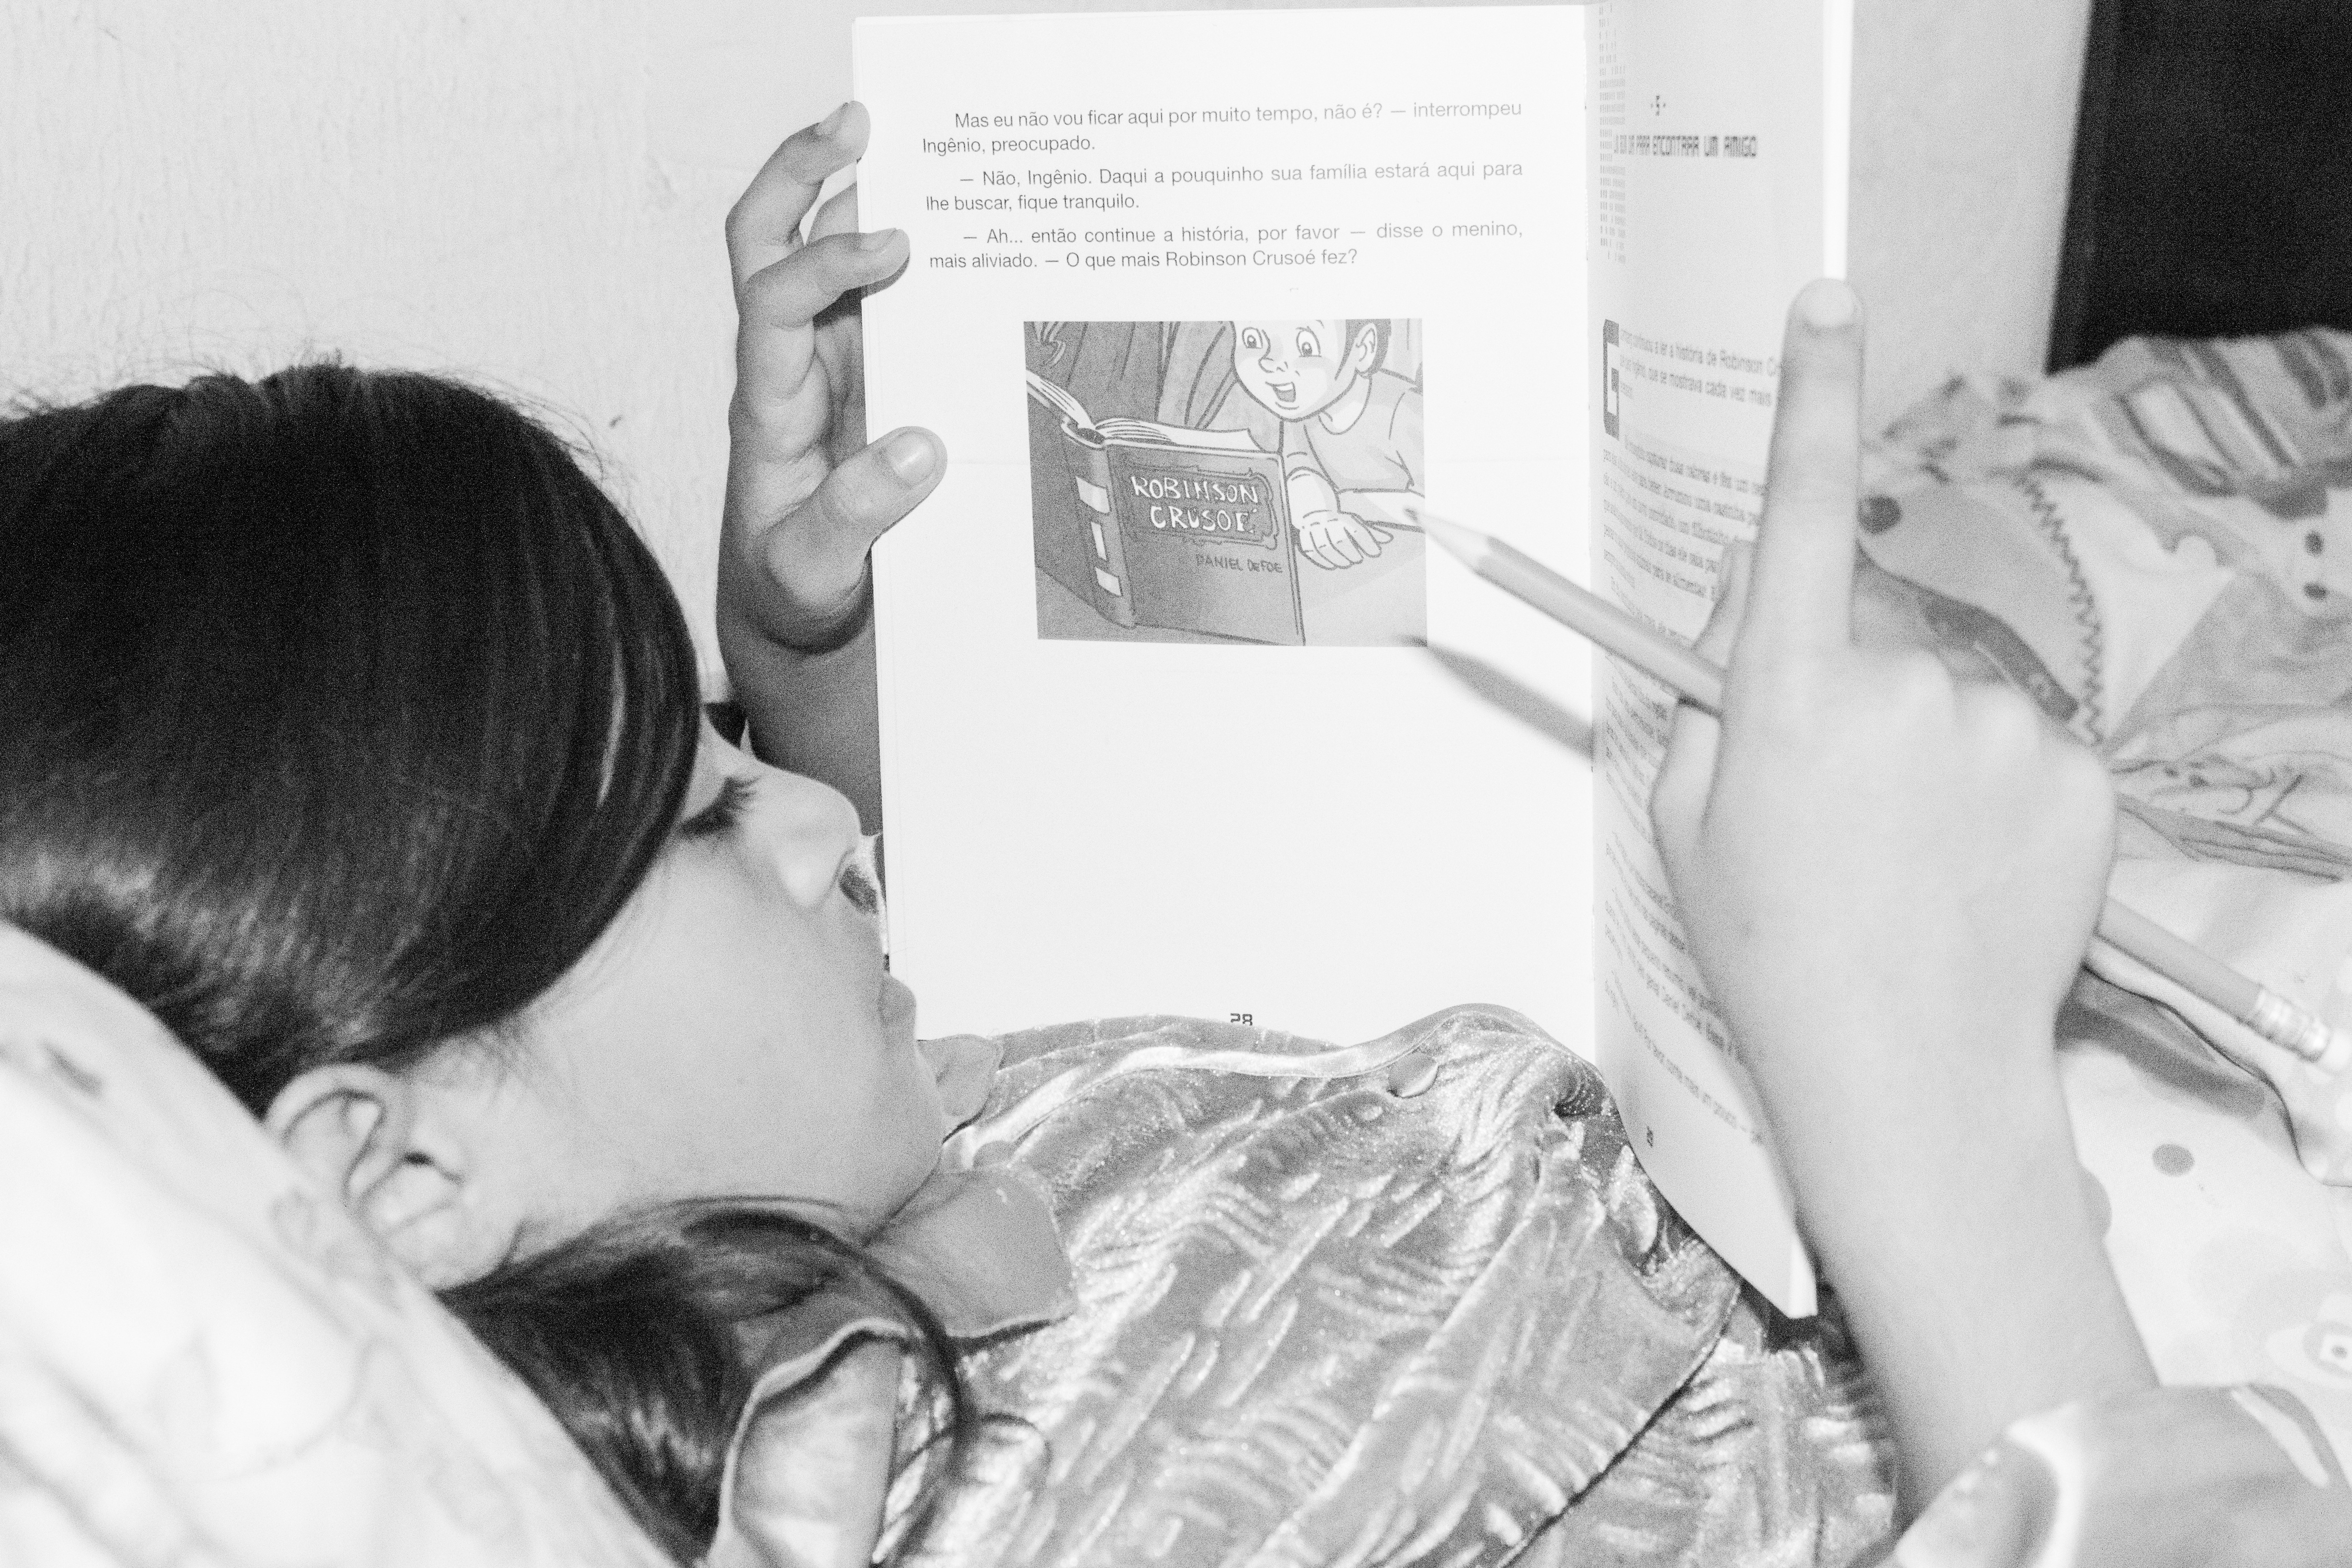
person, black and white, reading, monochrome, drawing, photograph, learn, interaction, monochrome photography, human action